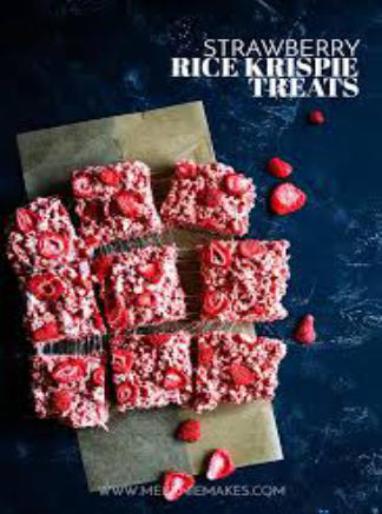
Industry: Food